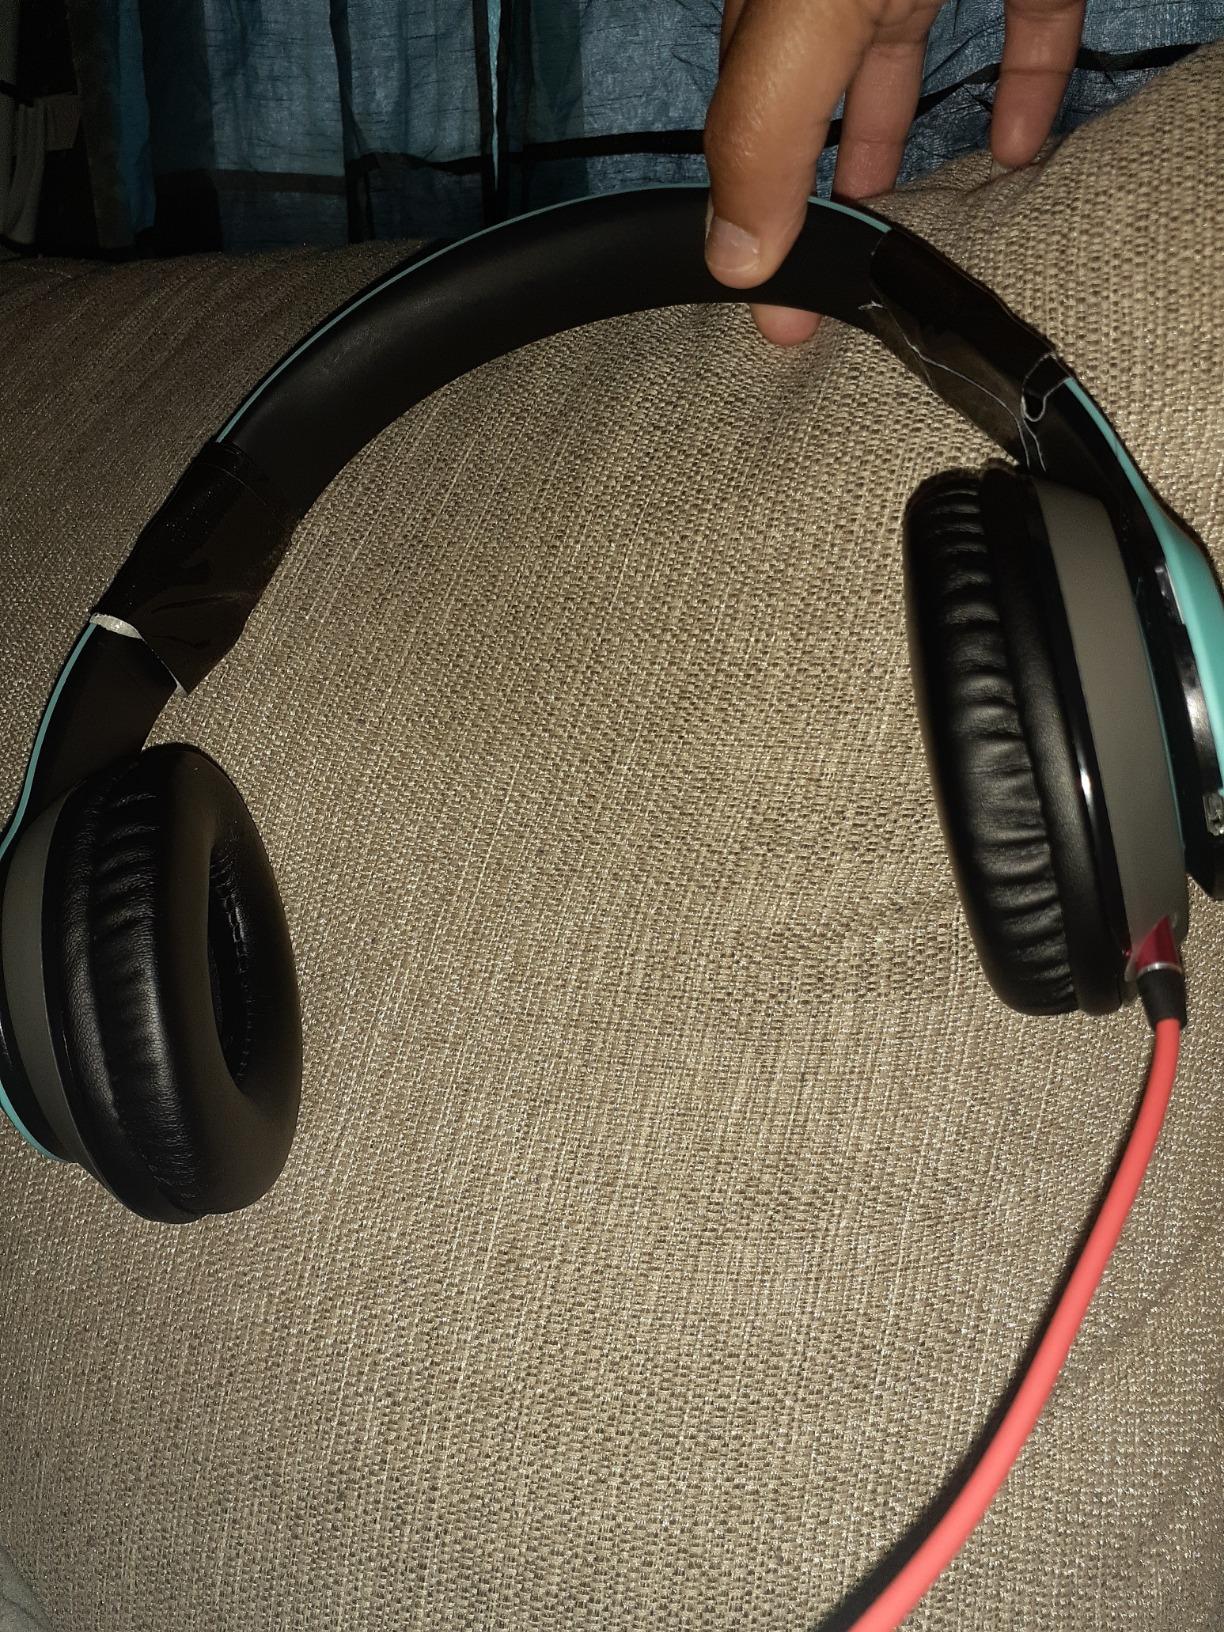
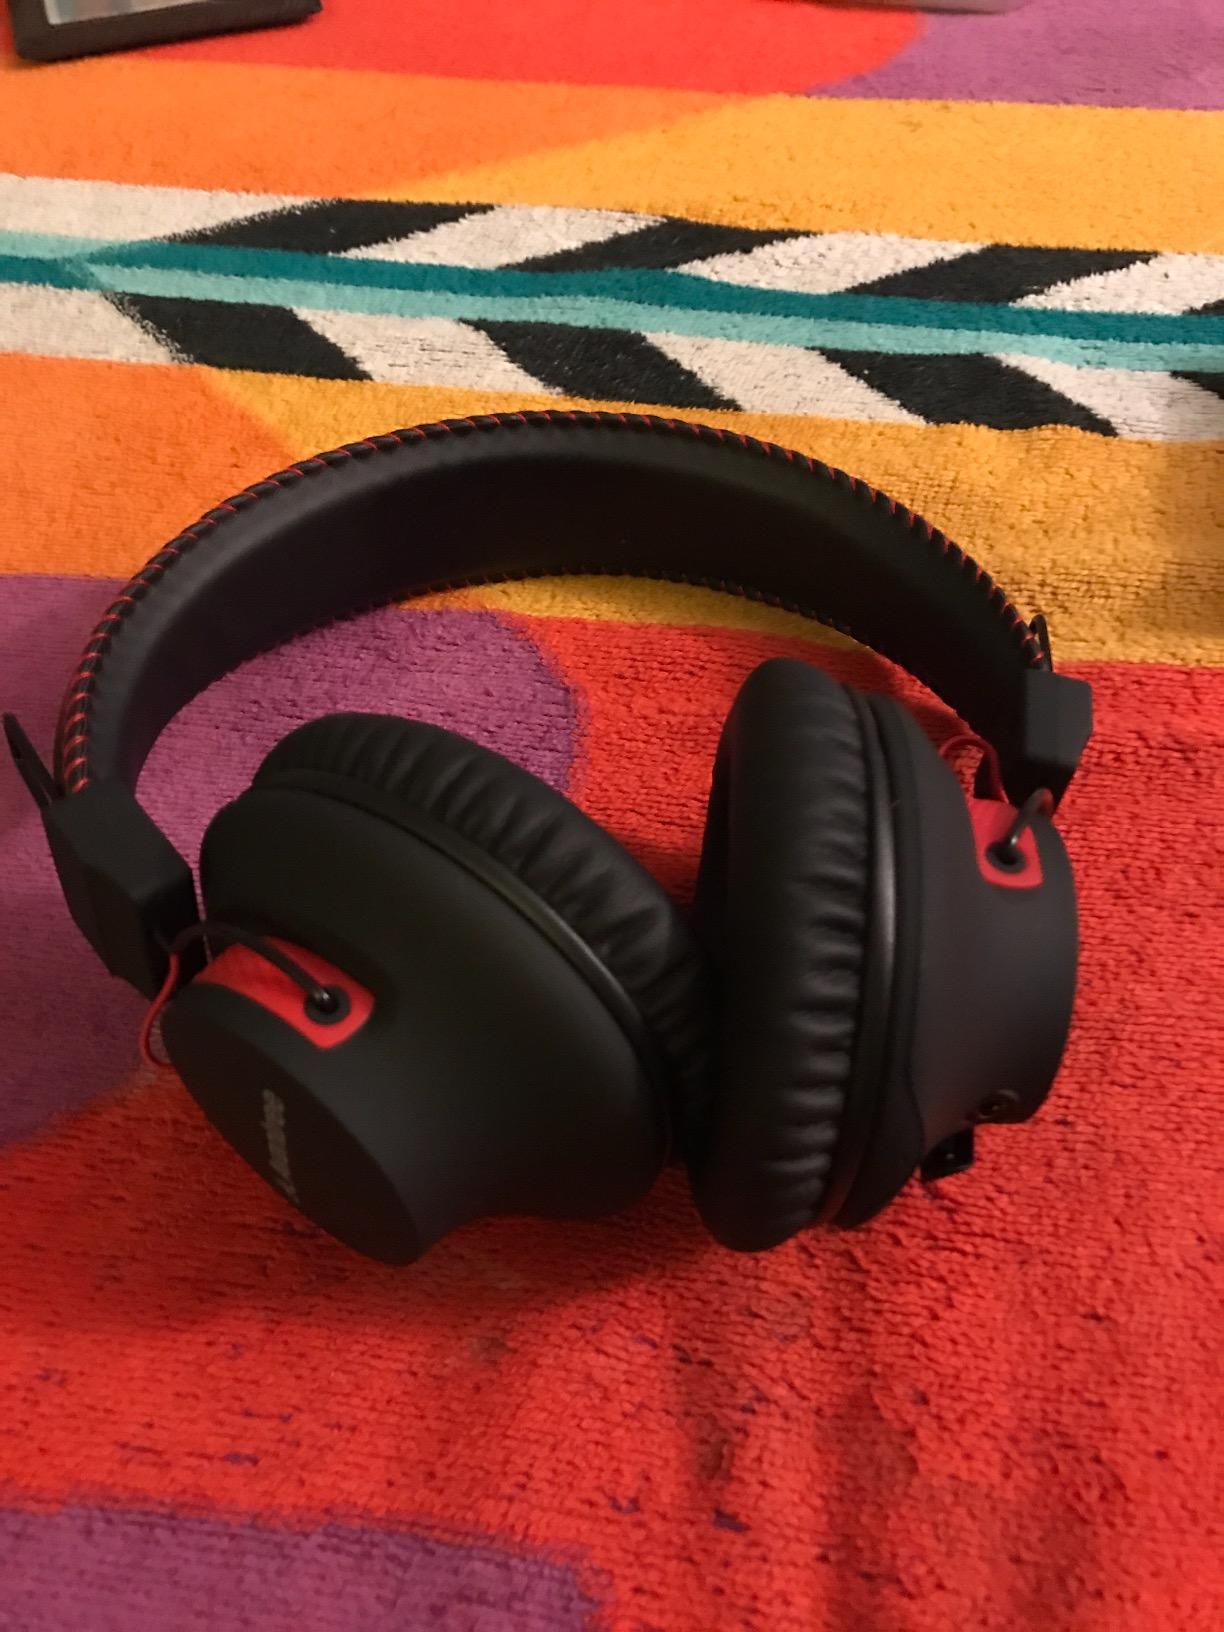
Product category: headphones
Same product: no